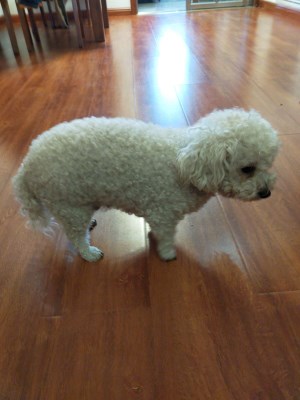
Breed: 3083-n000117-Bichon_Frise